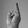
ASL letter: R